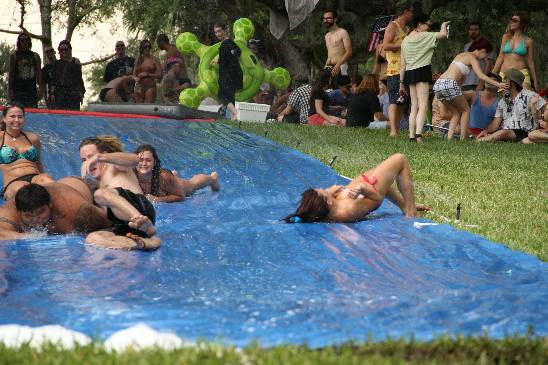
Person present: Yes